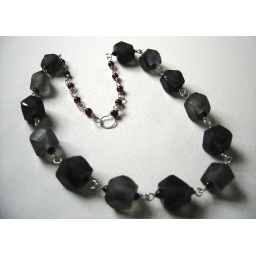
One-of-a-kind necklace in sterling silver with recycled glass and garnet beads